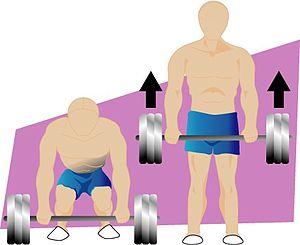
Le soulevé de terre est un exercice polyarticulaire de force et de musculation. Très complet, il permet, selon la variante exécutée et entre autres, le développement des fessiers, des ischio-jambiers, des muscles érecteurs du rachis, et, plus globalement, de l'ensemble du dos. Comme la plupart des exercices de tirage, il peut aussi entraîner un travail notable des avant-bras. C'est l'un des trois mouvements de base de la force athlétique, avec les flexions sur jambes et le développé couché.